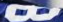
Number: 8